Onyok Velasco

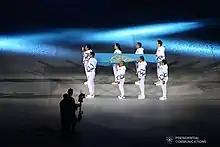
Velasco(bottom second) together with other athletes, carry the Southeast Asian (SEA) Games Federation flag during the opening ceremony of the 30th SEA Games at the Philippine Arena in Bocaue, Bulacan on 2019.

Velasco retired from boxing due to lack of government support and pursued an acting career, stating that he found it more financially sustainable. His life and boxing career was featured in the 1997 film "The Onyok Velasco Story", where he played himself. This marked his first venture into acting.